Museum Correale

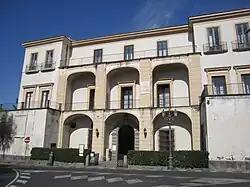
Museo Correale di Terranova in Sorrento, Italy.

Museum Correale (Italian: "Museo Correale di Terranova") is a museum in Sorrento in the south of Italy.